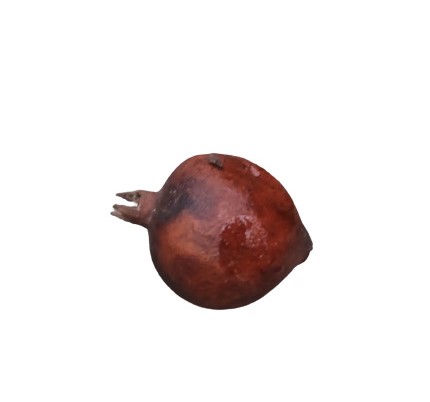
Fruit: pomegranate
Condition: rotten